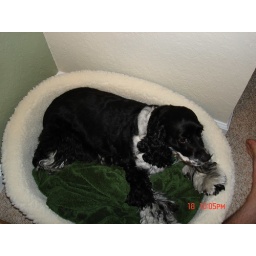
Life is good ! Especially when you have a nice soft green blanket in your bed !